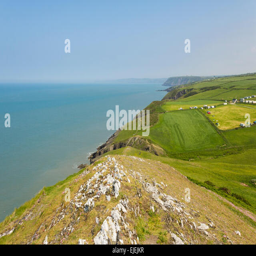
calm sea and hazy summer coastal landscape , looking north .